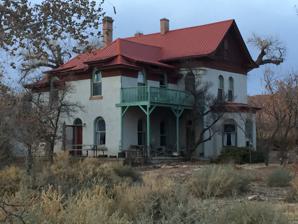
Building: James Bean Decker House
Country: United States of America
Year built: 1898
United States historic place James Bean Decker House U.S. National Register of Historic Places U.S. Historic district Contributing property Show map of Utah Show map of the United States Location UT 47 , Bluff, Utah Coordinates 37°17′07″N 109°33′27″W / 37.285291°N 109.557573°W / 37.285291; -109.557573 Area less than one acre Built 1898 Part of Bluff Historic District ( ID95001273 ) NRHP reference No. 83003180 Significant dates Added to NRHP August 4, 1983 Designated CP November 2, 1995 The James Bean Decker House , at 189 N. 300 East ( Utah State Route 47 ), in Bluff, Utah , was built in 1898.  It was listed on the National Register of Historic Places in 1983. It is also a contributing building in the National Register-listed Bluff Historic District . It is a large, two-story brick house whose exterior was originally brick, but was stuccoed in the 1950s. It was built in 1895 for James Bean Decker (1853-1900) and his wife Anna Marie Mickelson Decker (b.1855).  Both born in Utah, the Mormon couple was married in 1874.  Decker was "called to settle the San Juan Region" and was part of the exploring expedition which came to the San Juan River in the summer of 1879, via northern Arizona.  He was one of the original settlers who came across the Hole-in-the-Rock Trail from Escalante to Bluff in 1879–1880.  He operated large cattle and sheep ranches, and became the county's first sheriff.  He was also the first superintendent of the Bluff Sunday School.  He died in the 1900 diphtheria epidemic in Bluff. Decker appears in the historical novel The Undaunted , by Gerald Lund , which is based on history, including diaries, of the Hole-in-the-Rock expedition. References